Hinglaj Mata Temple

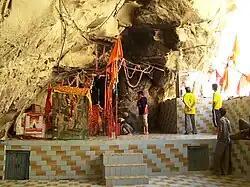
Hinglaj Mata Mandir Cave entrance

Once pilgrims arrive in Hinglaj they complete a series of rituals, like climbing the Chandragup and Khandewari mud volcanoes. Devotees throw coconuts into the craters in the Chandragup mud volcano to make wishes and thank the gods for answering their prayers. Some scatter rose petals, others paint their bodies and faces with clay. Pilgrims then take a ritual bath in the sacred Hingol River before finally approaching the shrine marking the goddess's resting place.